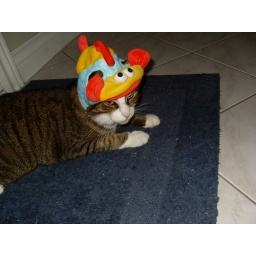
Misha in a fish hat